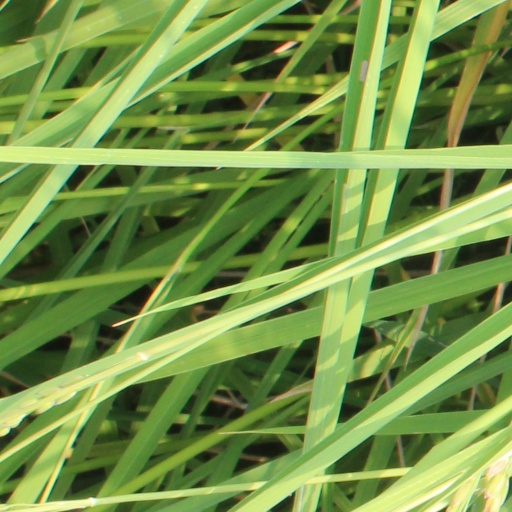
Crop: rice